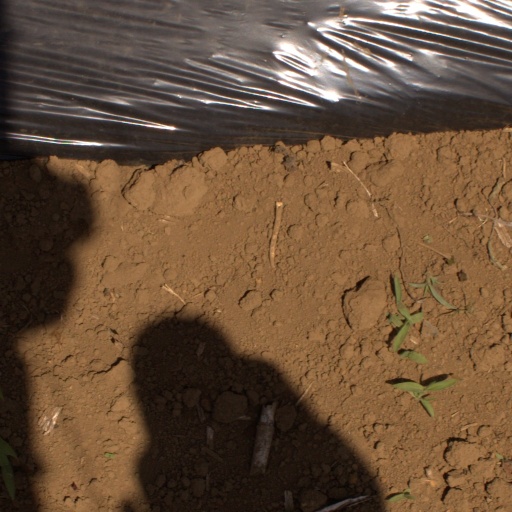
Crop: Jerusalem artichoke